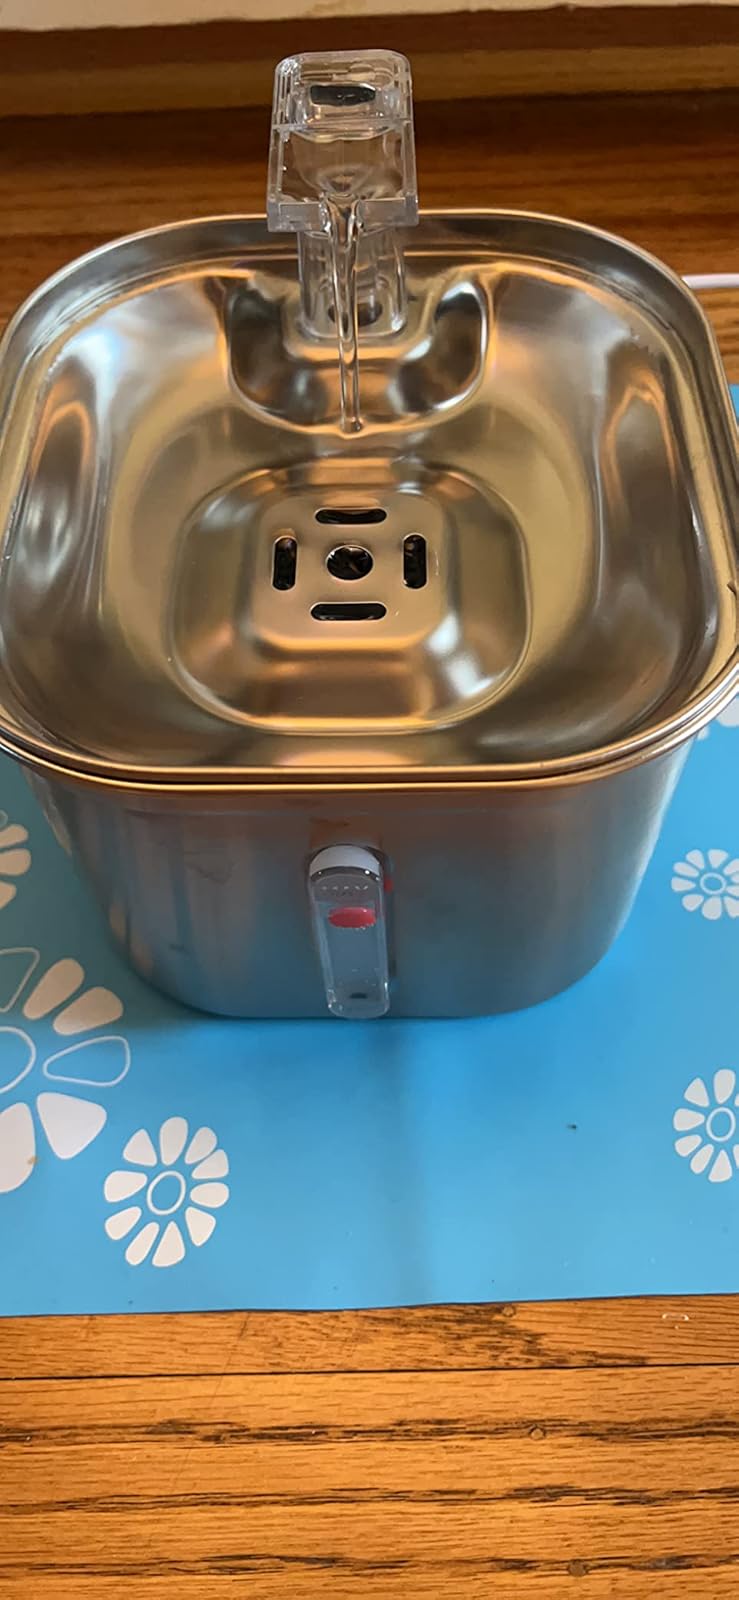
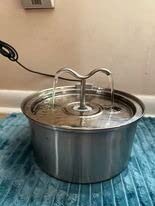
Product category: items_bowl
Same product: no